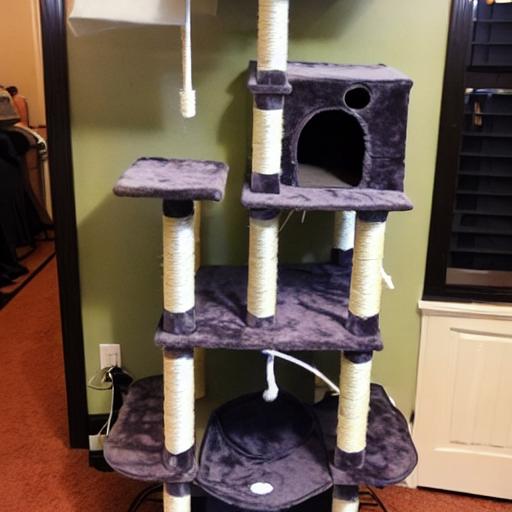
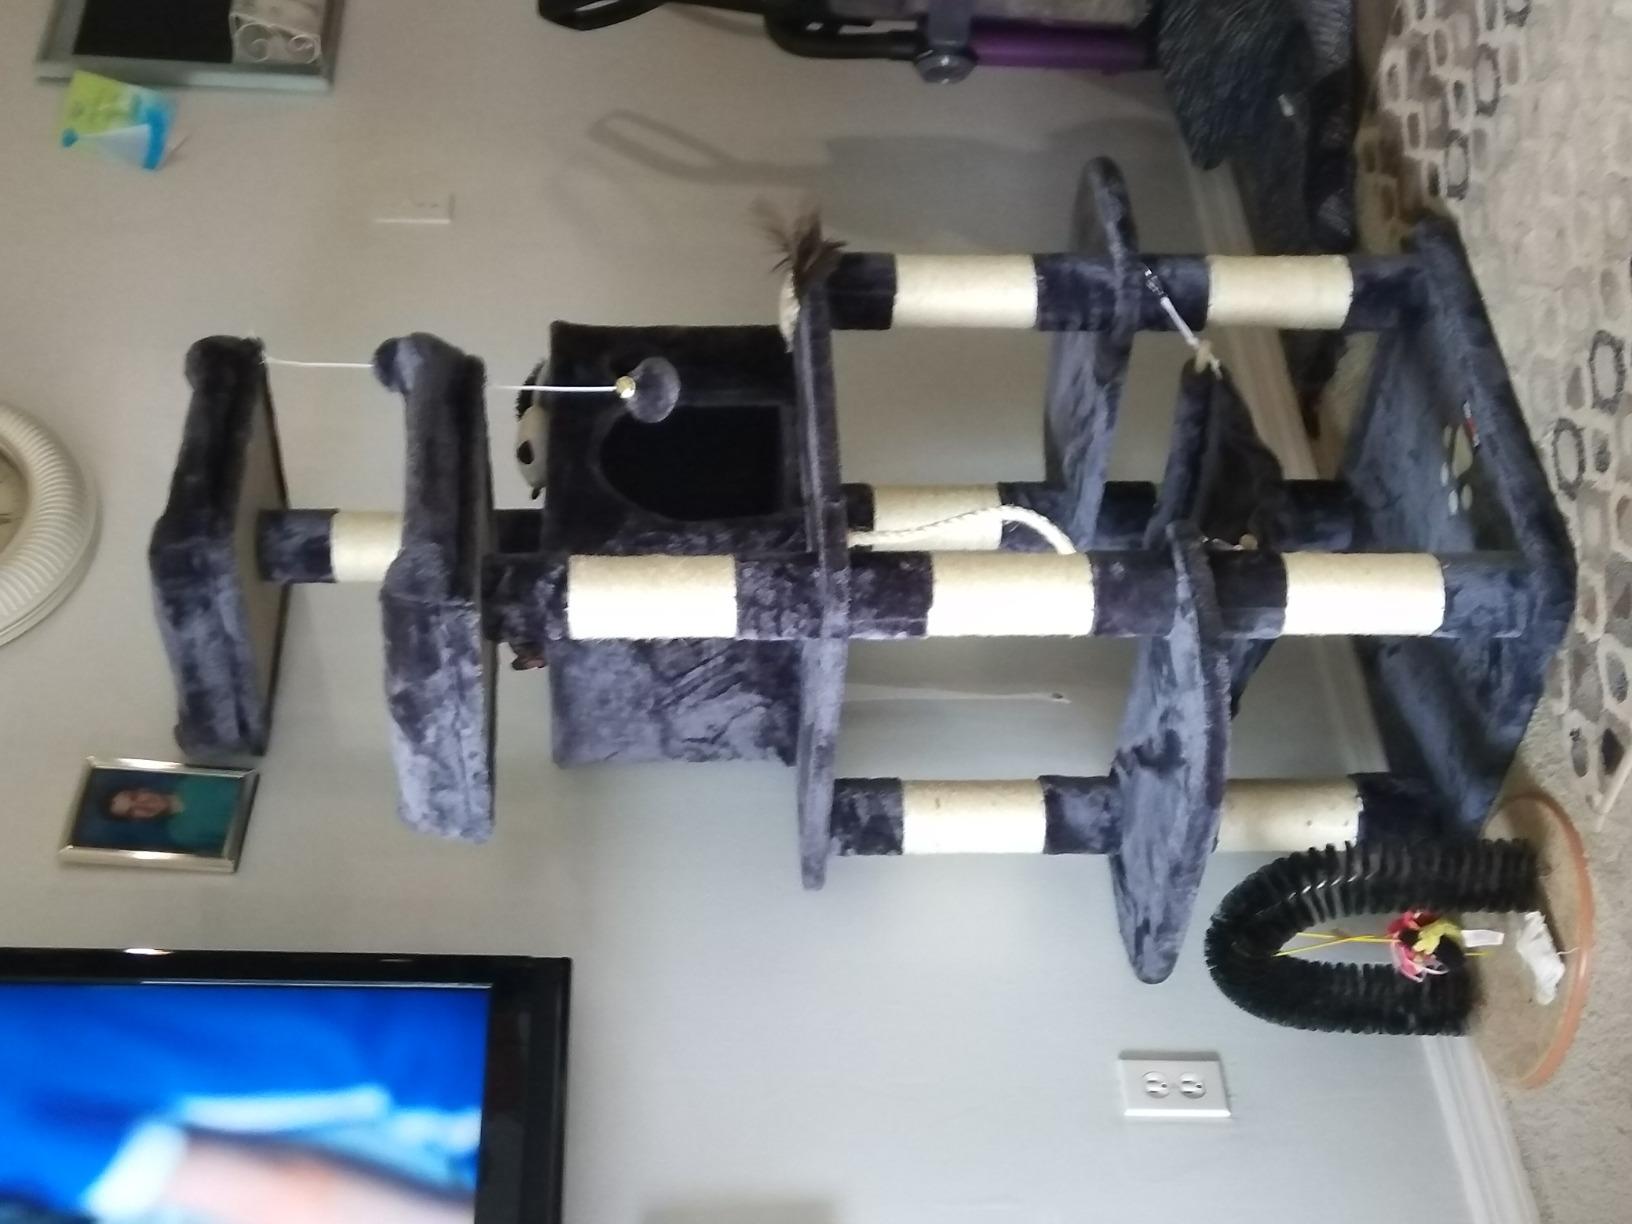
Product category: items_cat tree
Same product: no